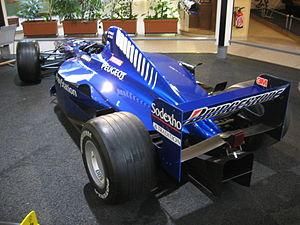
La Prost AP02 est la monoplace de Formule 1 engagée par l'écurie française Prost Grand Prix lors du Championnat du monde de Formule 1 1999. Elle est pilotée par le Français Olivier Panis et l'Italien Jarno Trulli. Le Français Stéphane Sarrazin est le pilote d'essais. Elle est équipée d'un moteur V10 Peugeot pour la deuxième année consécutive.